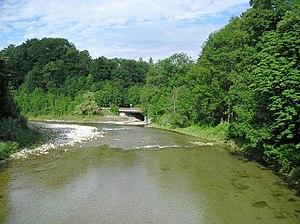
La Traun est une rivière allemande qui se jette dans l'Alz au nord du village d'Altenmarkt an der Alz. Elle prend sa source à la confluence de la Weiße Traun et la Rote Traun à un kilomètre au nord de Siegsdorf, au pied des Alpes du Chiemgau.